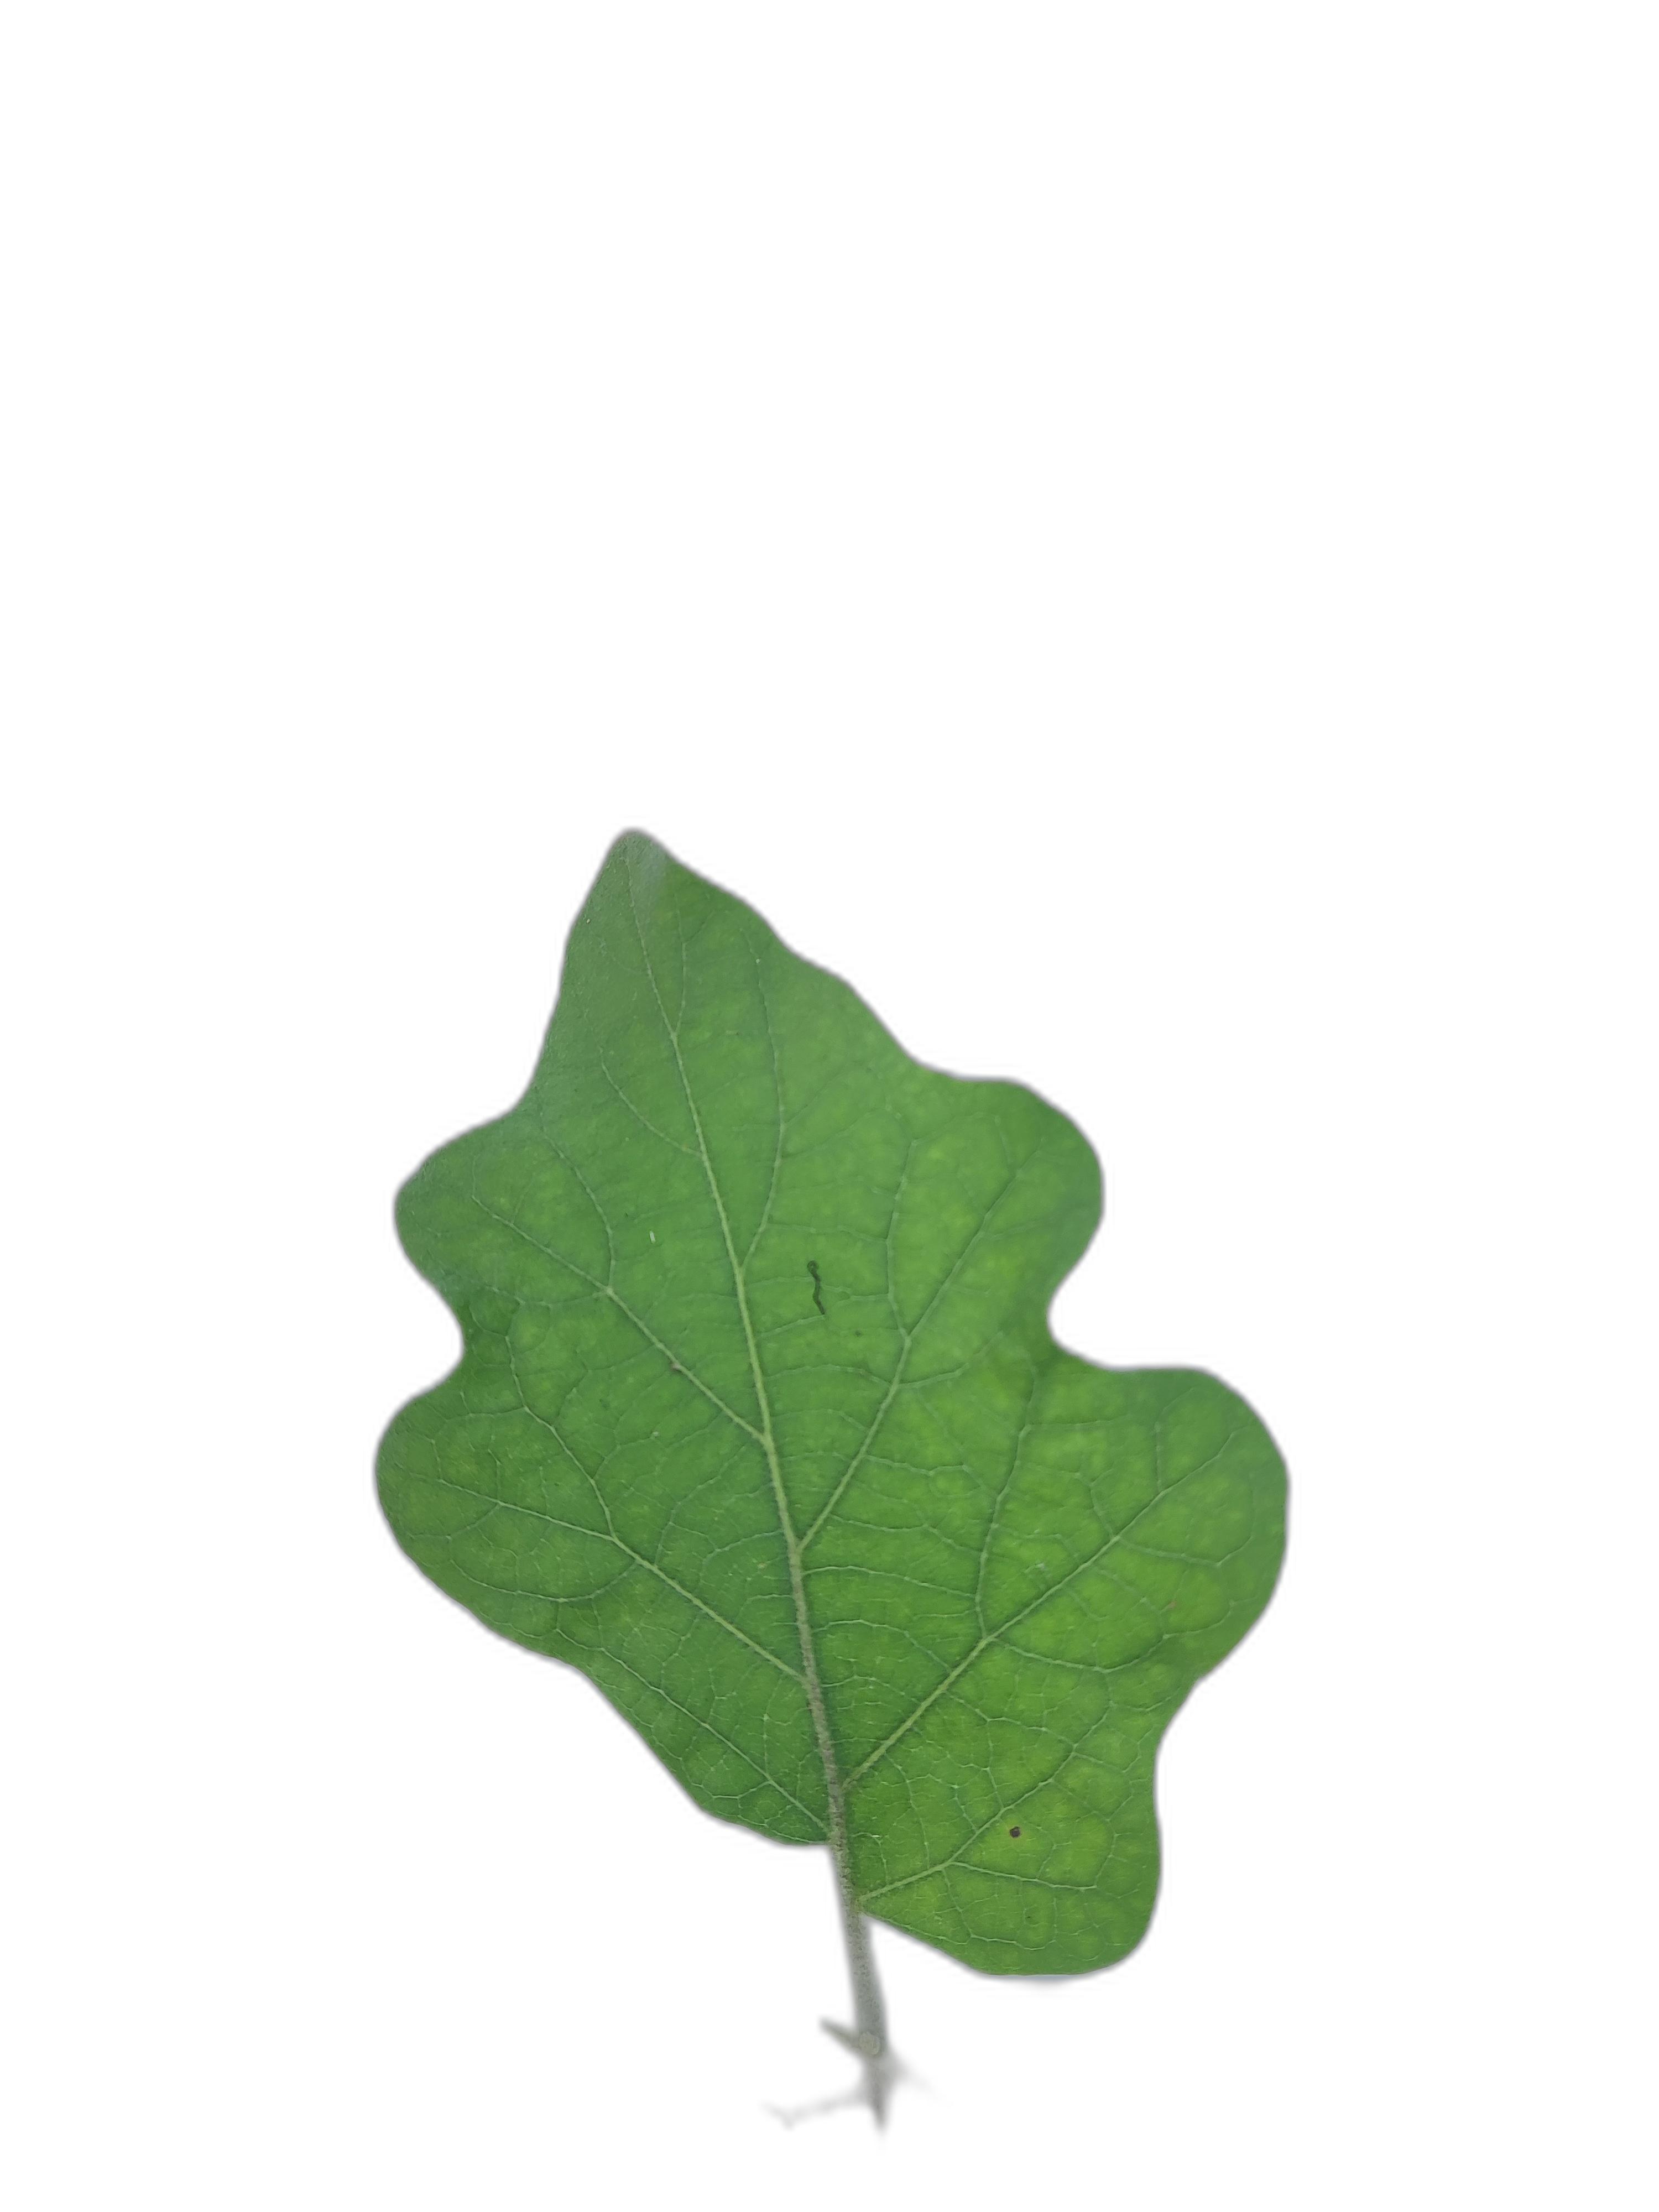
Label: Healthy Leaf